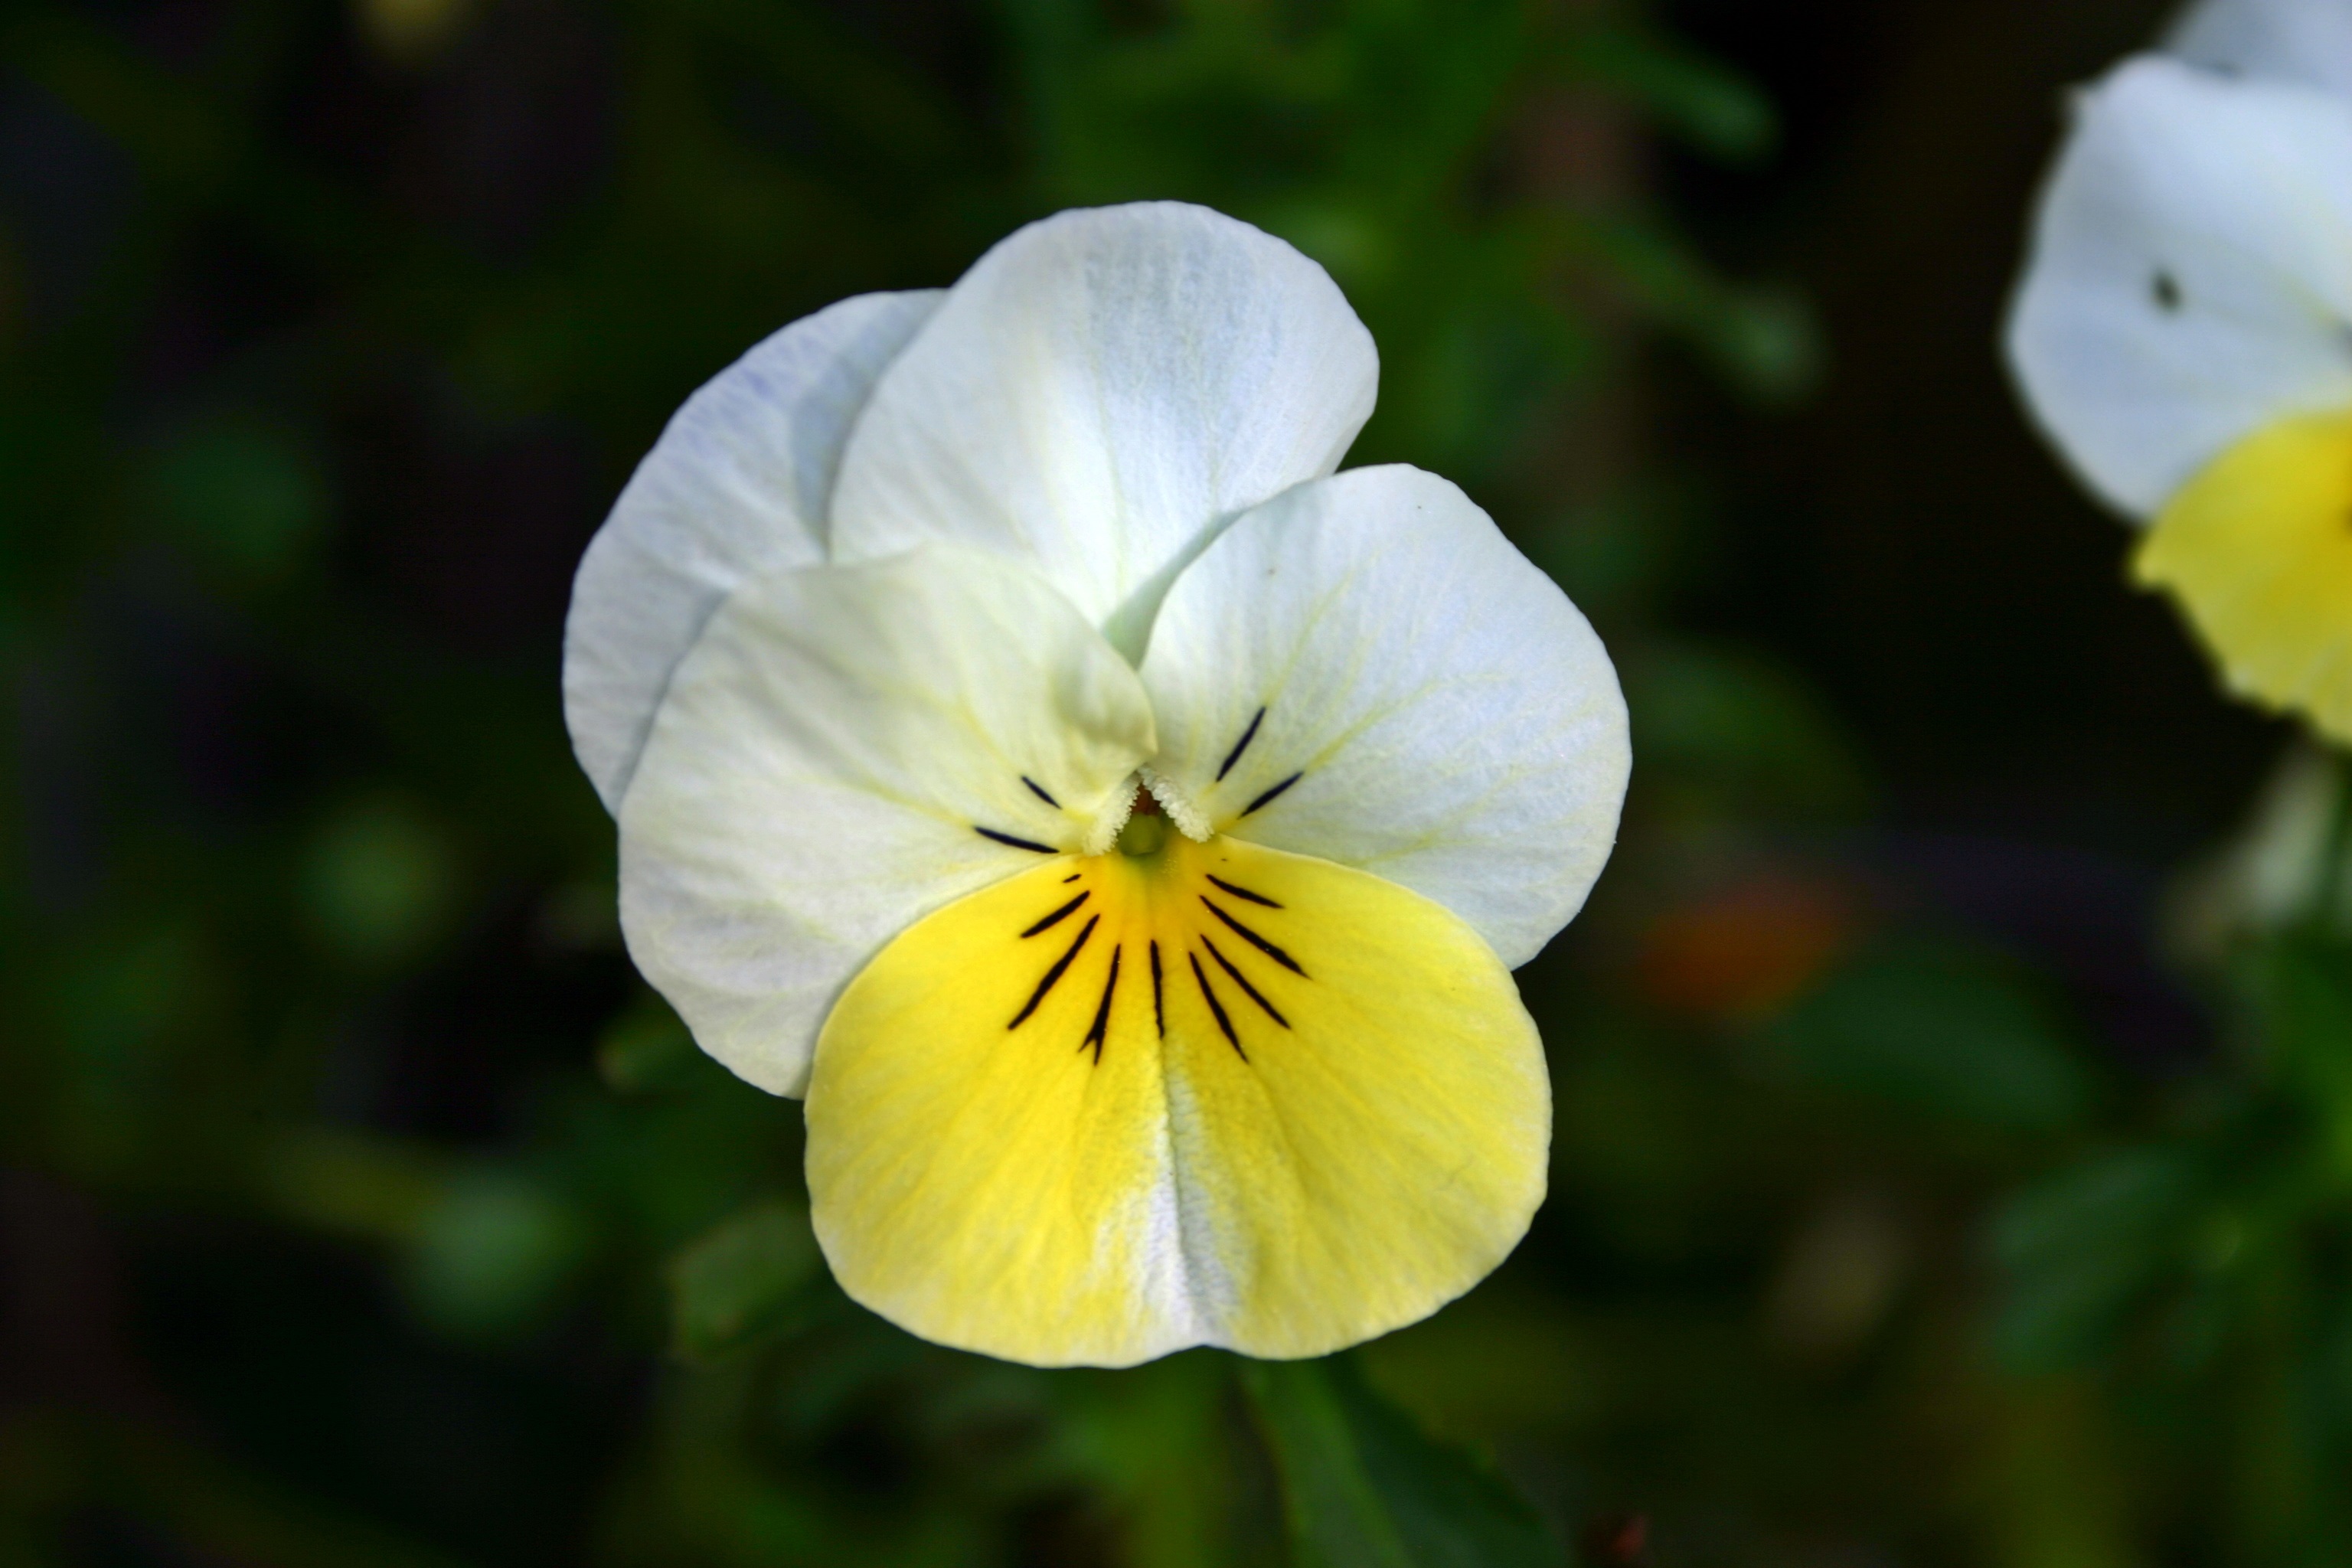
nature, blossom, plant, white, flower, petal, bloom, spring, botany, yellow, garden, close, flora, potted plant, wildflower, viola, macro photography, ornamental plant, pansy, flowering plant, bi color, container plant, 400 500, violet plant, land plant, violet family, dayflower family, viola cornuta